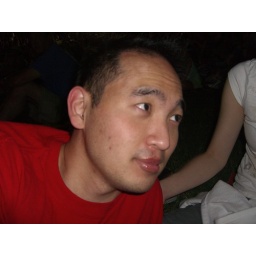
billy in a lovely shade of red lipstick to match his shirt